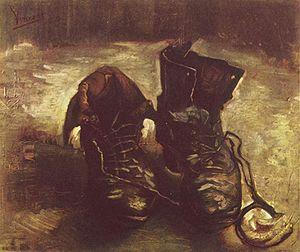
Alexis Godillot, né le 15 mars 1816 à Besançon et mort le 13 avril 1893 à Paris 16ᵉ, est un entrepreneur et manufacturier français, surtout connu pour les chaussures militaires que son entreprise produisait et auxquelles il laissa, par antonomase, son nom, les « godillots » d'où dérive, par l'argot, le terme « godasses ».